Kétegyháza

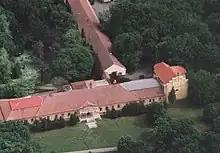
Kétegyháza - Palace

Kétegyháza is a large village in Békés County, in the Southern Great Plain region of south-east Hungary. It is one of the main centres of Hungary's Romanian minority.